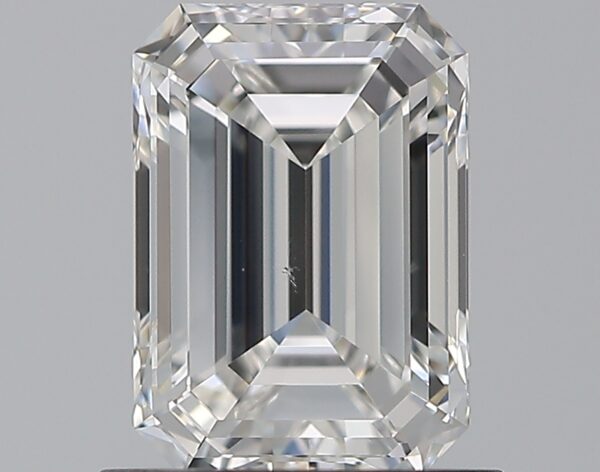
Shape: emerald
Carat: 1.01
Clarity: VS2
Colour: E
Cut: EX
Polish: EX
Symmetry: EX
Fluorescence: F
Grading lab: GIA
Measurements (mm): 6.89 x 4.9 x 3.19